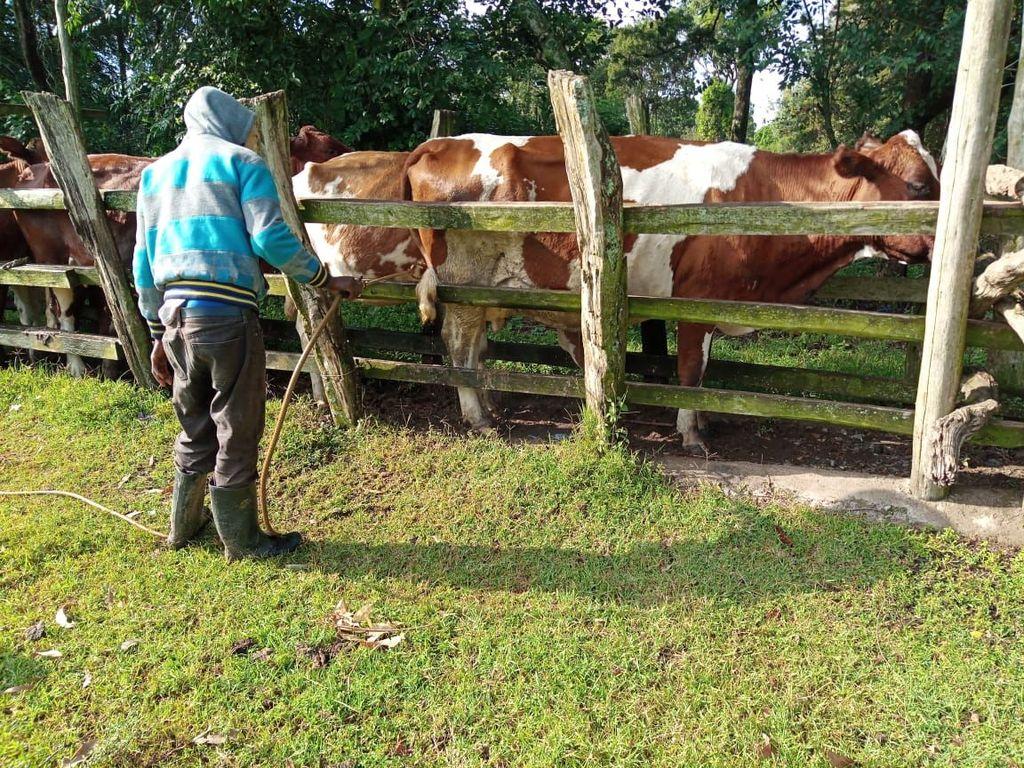
Huyu ni mwanaume aliyeshikilia mti mkononi na anangalia ng'ombe walio katika zizi lao. Ng'ombe hawa wanaonekana kuwa wamesimama bila kufanya kitu chochote. Hii ni kuashiria kuwa eneo hili ni la ukulima wa, ama, ni wanafuga ng'ombe.